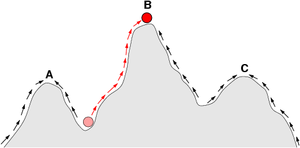
Le paysage adaptatif est un outil utilisé en biologie évolutive pour visualiser les relations entre des génotypes et le succès reproductif. Le paysage adaptatif est une représentation de la fitness d’organismes, d’espèces ou de populations sous forme d’une carte topographique. Cette fitness, ou valeur sélective, est une mesure relative de la survie et de la reproduction.